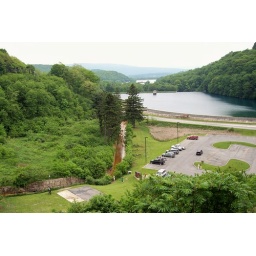
Bright orange mine runoff against the green reservoir. Hope that runoff bypasses the reservoir...